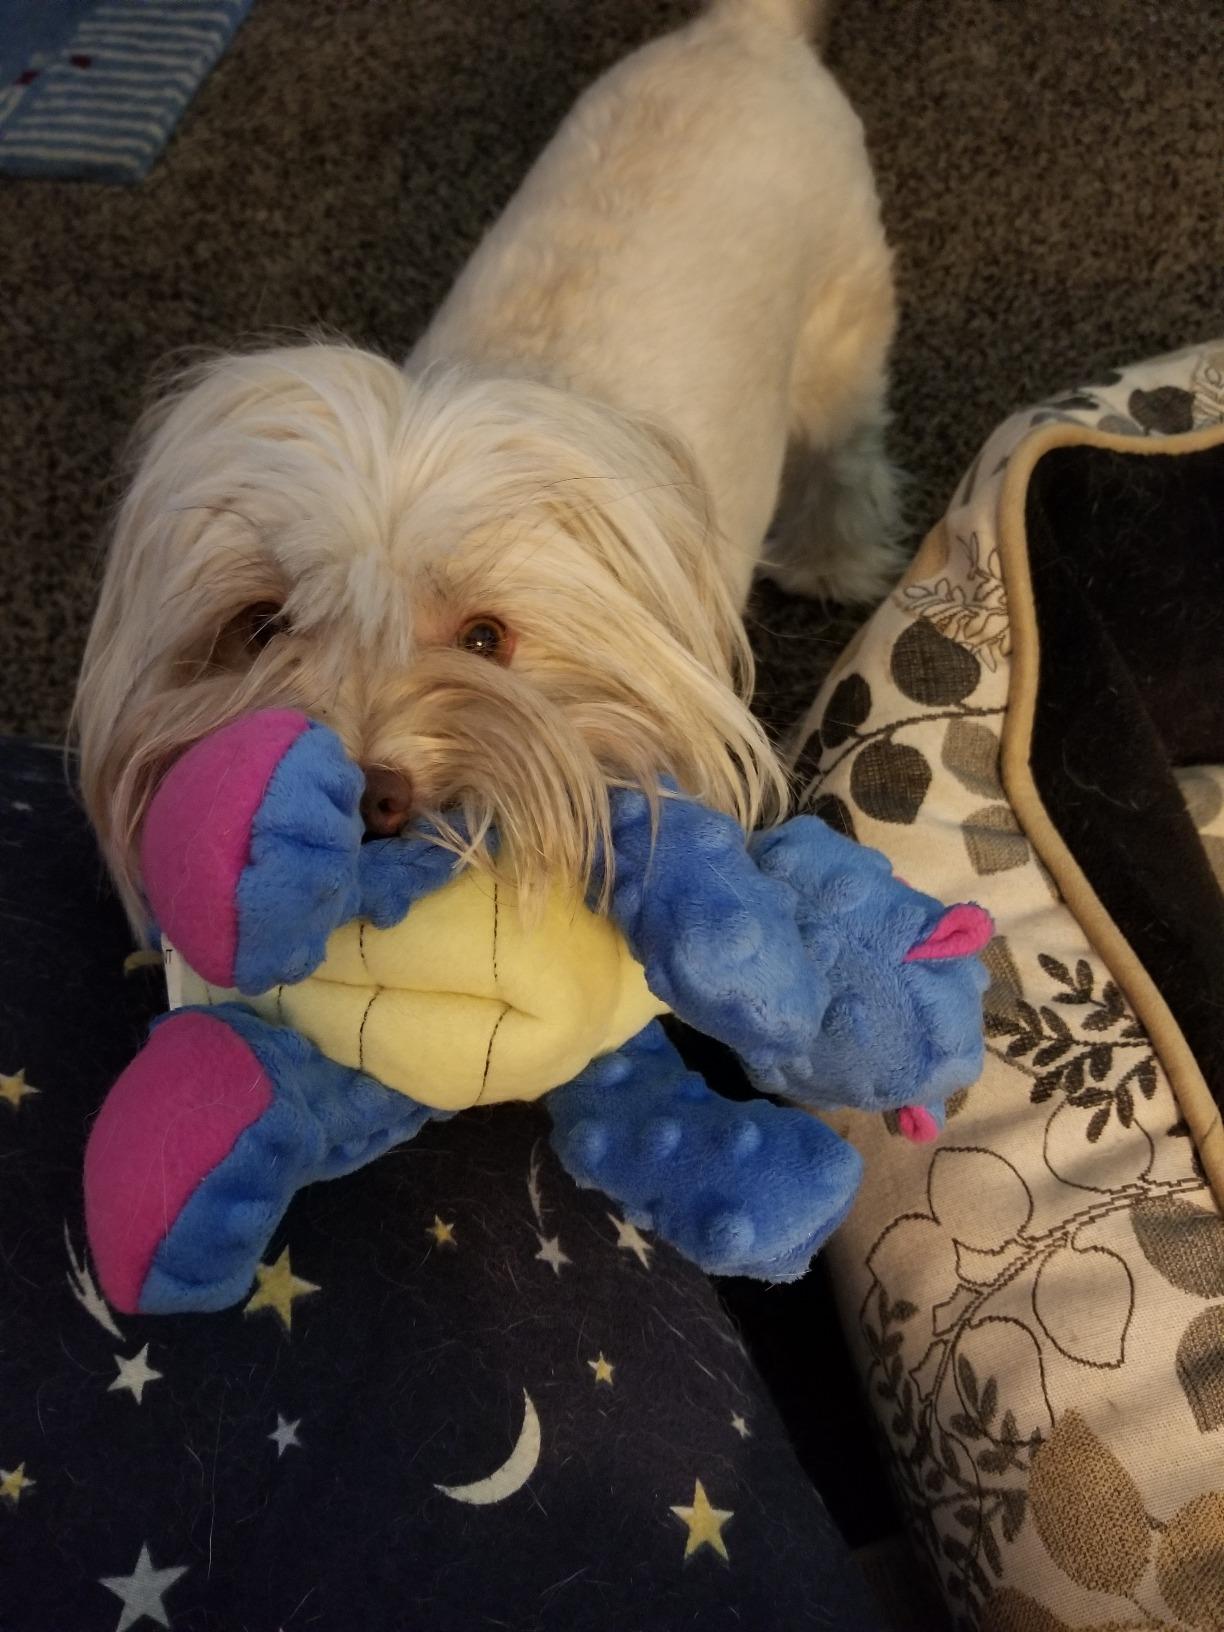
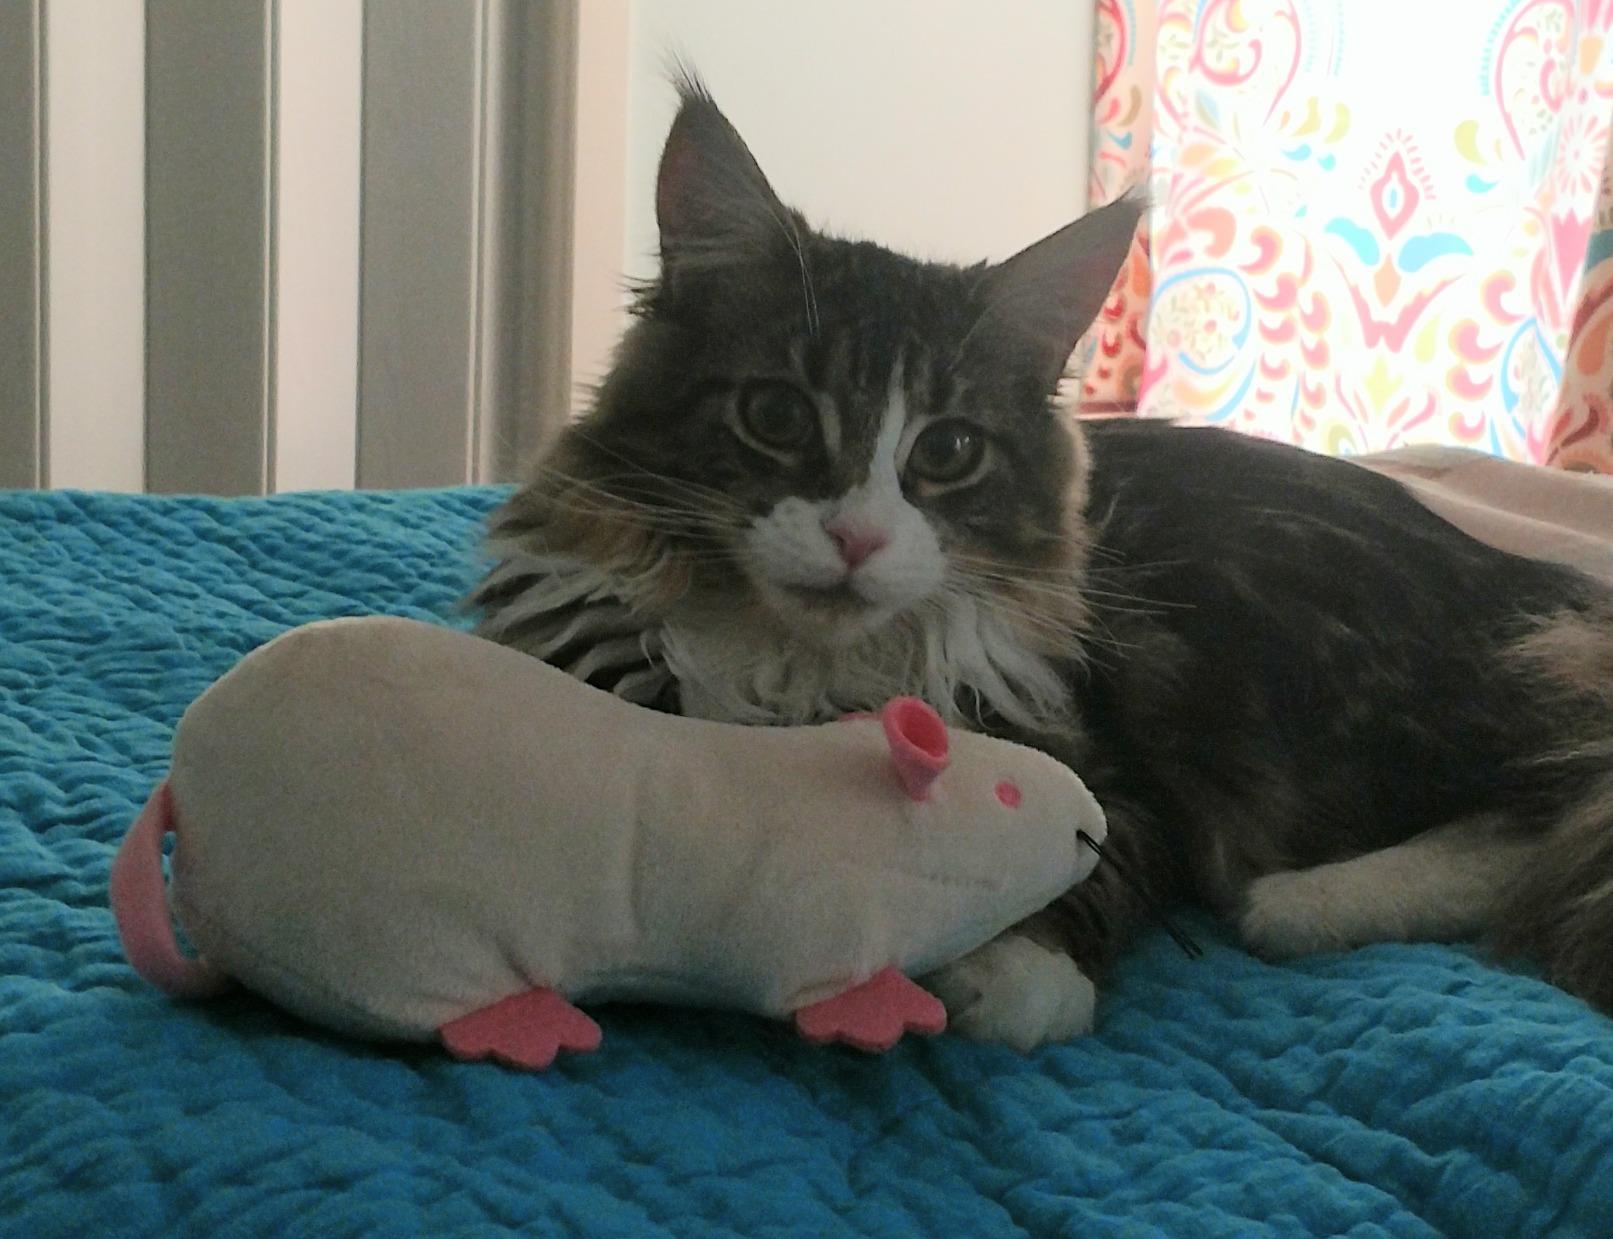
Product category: items_toy
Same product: no